Think Global School

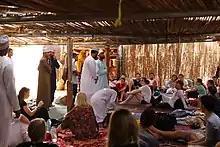
Think Global School Students learn about Bedouin life in Oman

The school's core academic program is taught in English. Particular emphasis is placed on learning Spanish, with one term being held in a Spanish speaking country each year. Moreover, students are expected to acquire a basic vocabulary in the language of each term's host country.